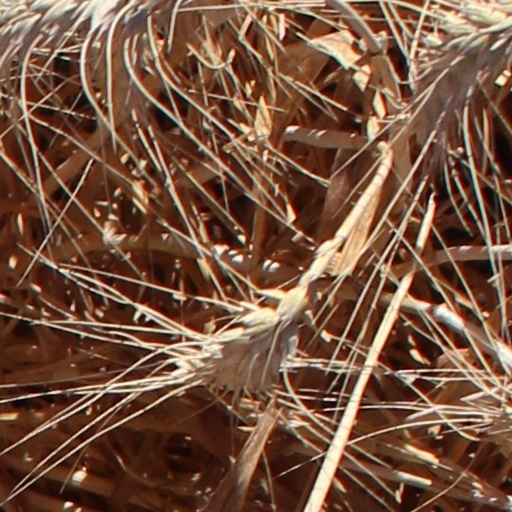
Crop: wheat